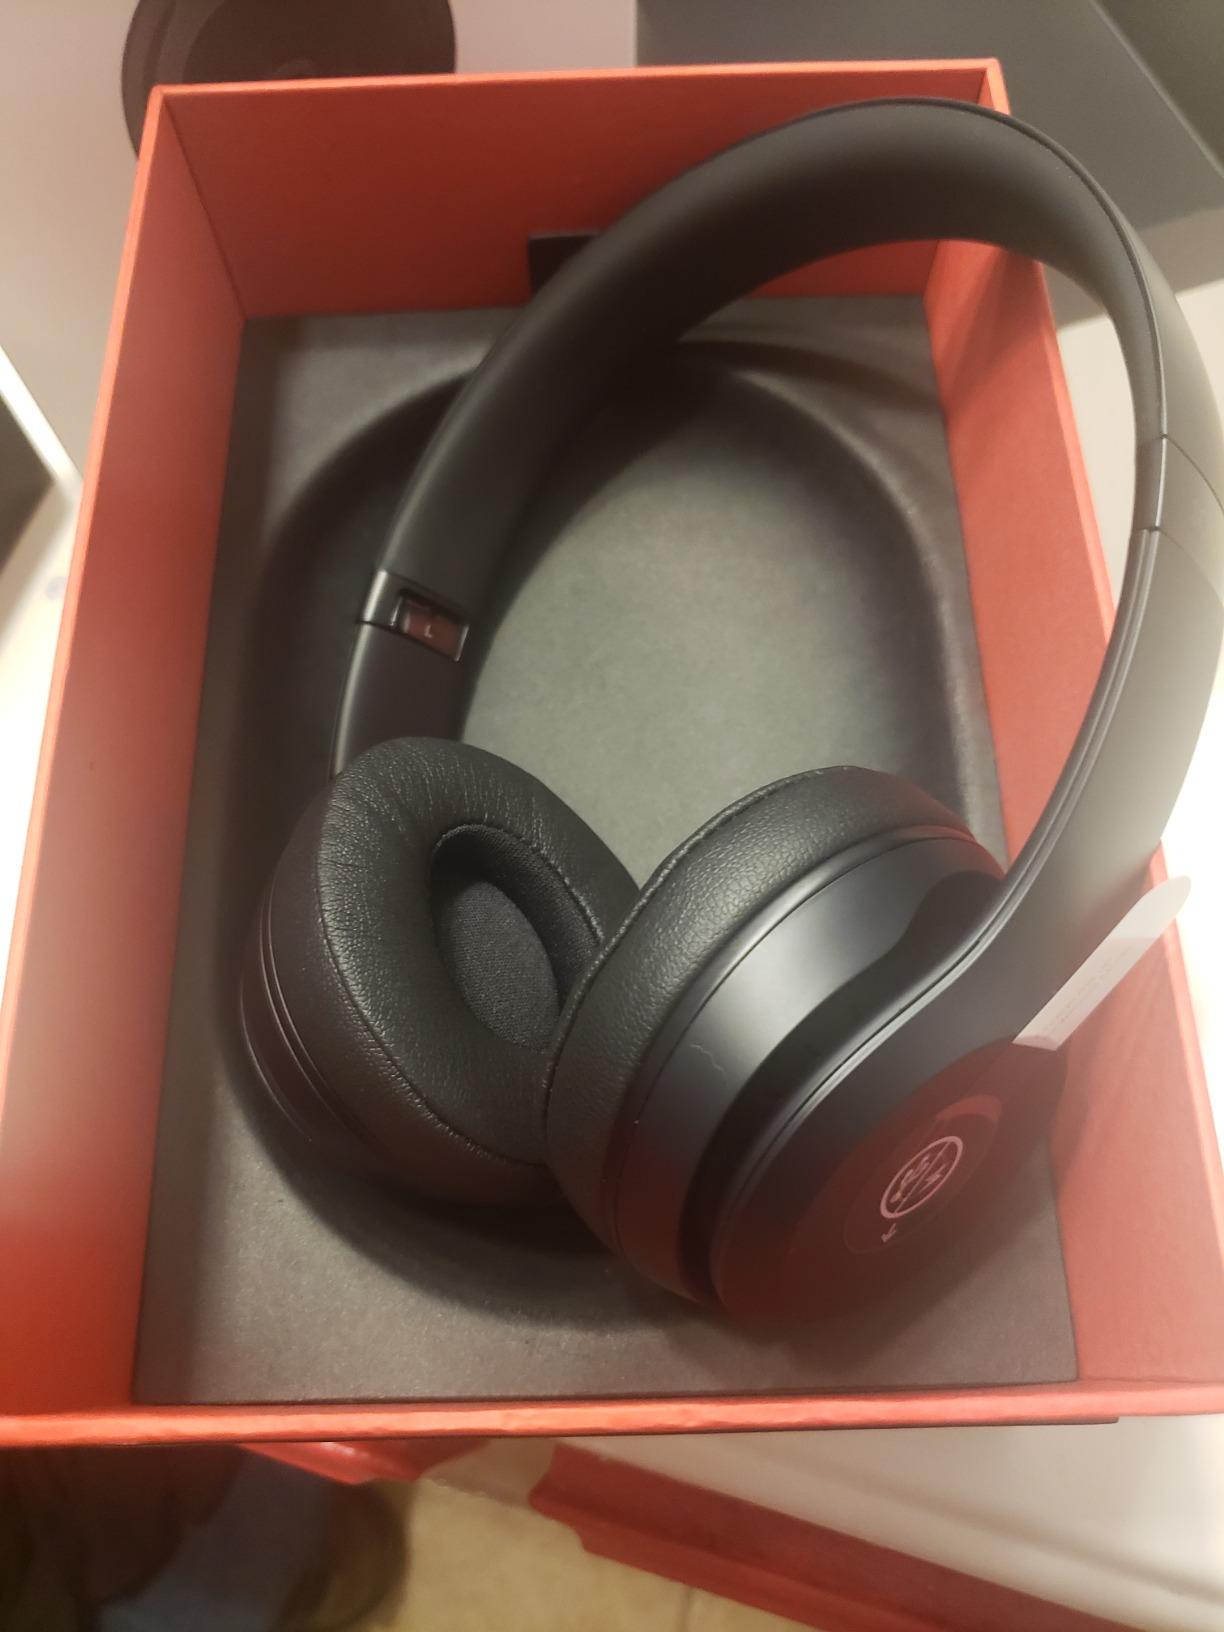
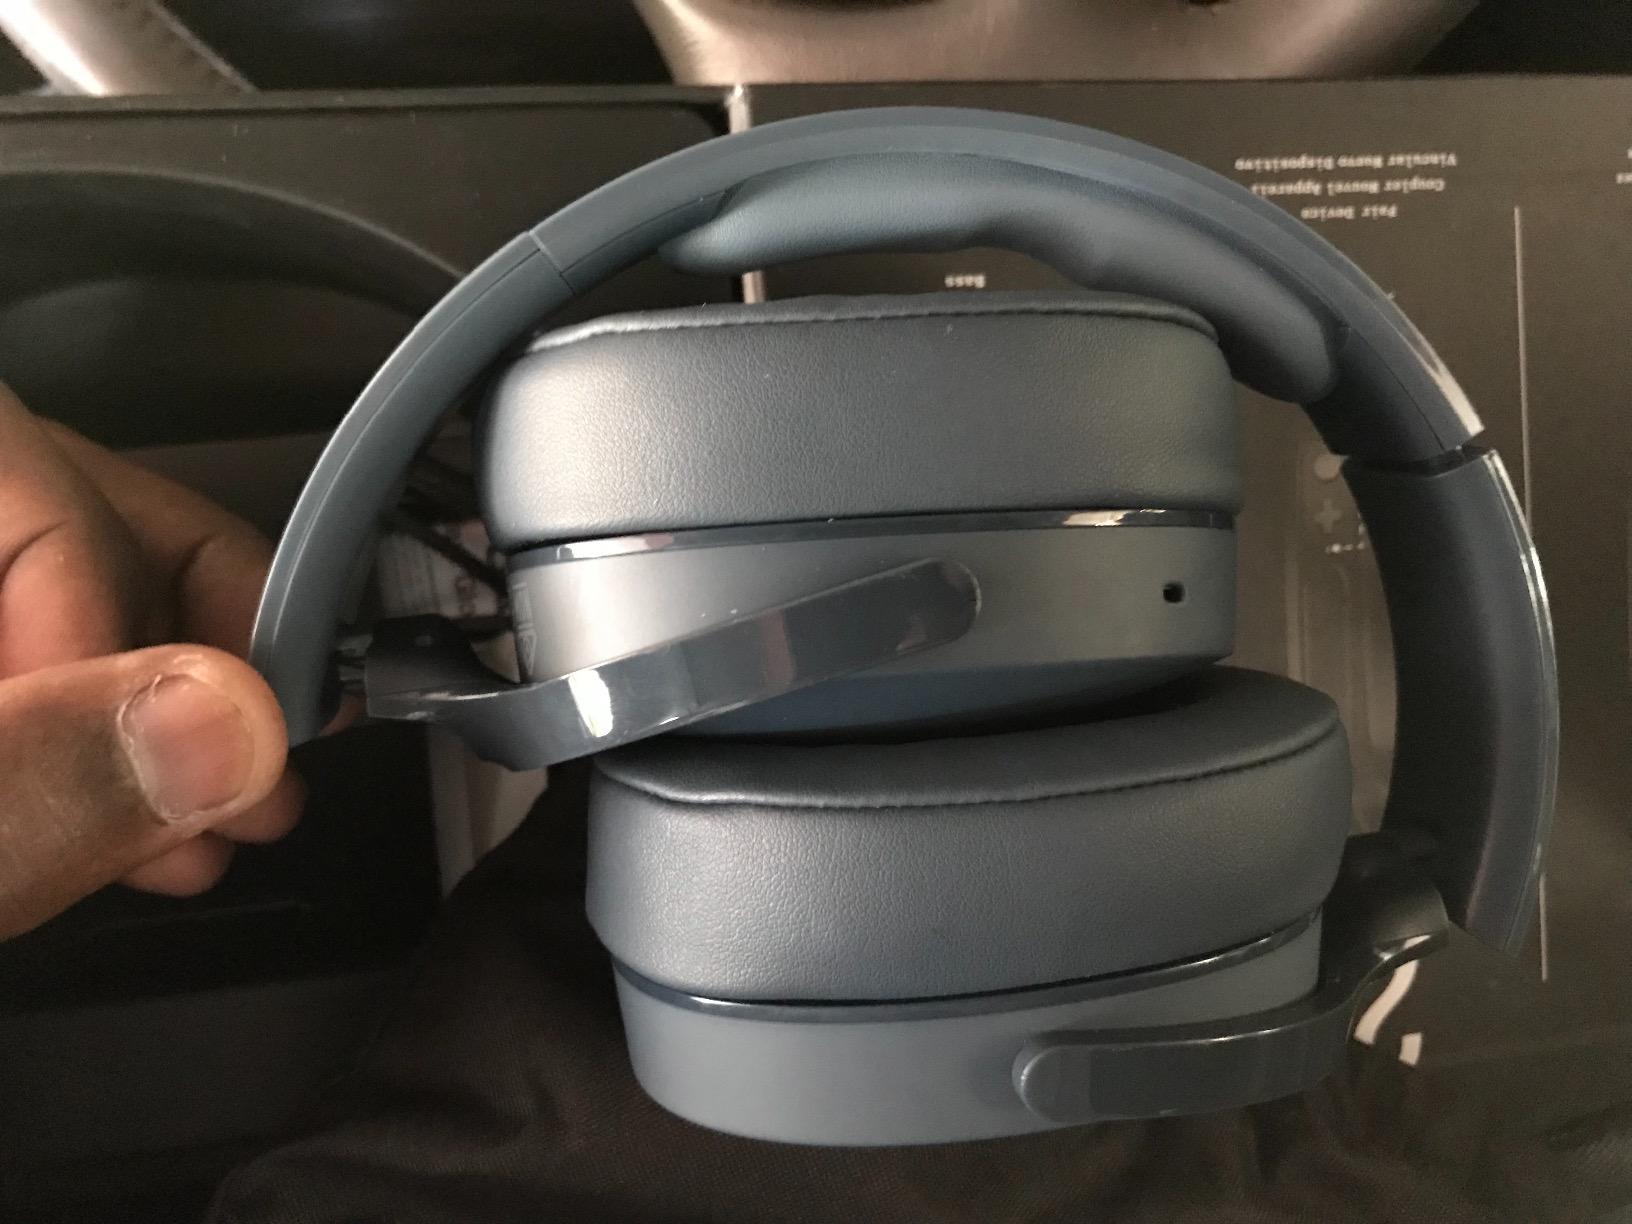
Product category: headphones
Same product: no